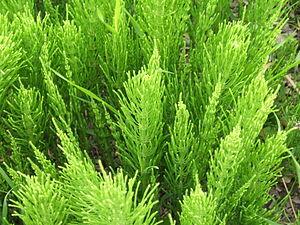
Le Massif du Vercors propose une très riche variété de fleurs avec plus de 1800 espèces végétales.
La Prêle des champs, parfois appelée Queue de rat, Queue de Renard ou Queue de Cheval, est une espèce végétale de la famille des Equisetaceae. Elle appartient au groupe des Ptéridophytes.